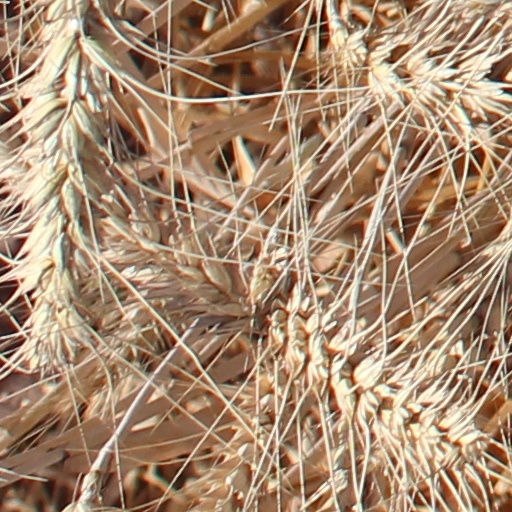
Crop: wheat